Ormiston Fellmongery

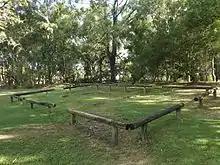
Fenced area in Orminston Park, 2015

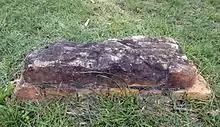
Brick foundation in 2015

The site is situated in Fellmonger Park, which consists of mown grassed areas, and an undulating land surface with several mounded areas with mulched tree plantings on top. The land drops to low-lying flats towards Hilliards Creek which become flooded after heavy and prolonged rain. The park's vegetation includes eucalypts, cassia and other species in planted gardens and as isolated specimens. Melaleuca (ti-tree) occur along the creek banks and on the creek flats.